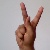
The image shows a hand gesture representing the letter 'K' in Indian Sign Language.